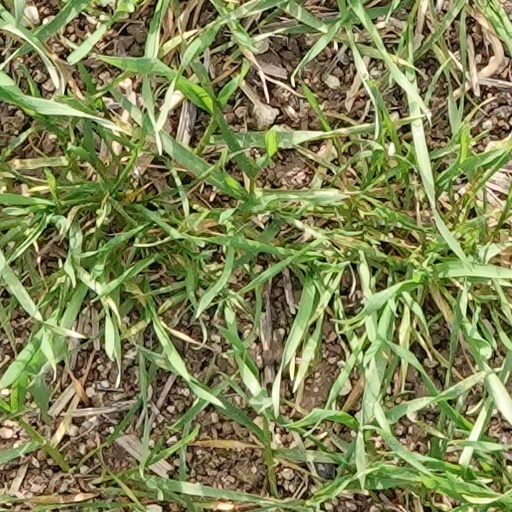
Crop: wheat